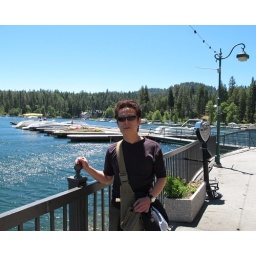
Right by Lake Arrowhead. The water was clear and clean, This man-made lake is cool and relaxing...